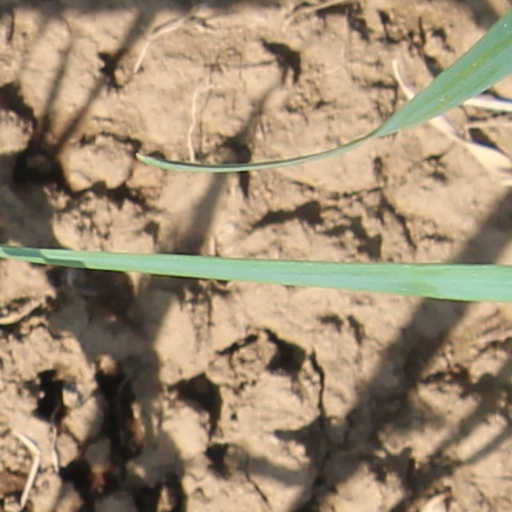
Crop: wheat